Crystal Palace Park

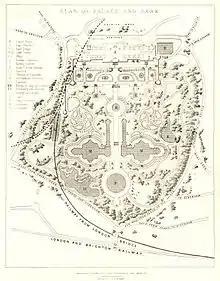
An 1857 plan of the ground of Crystal Palace and park

After the 1851 Great Exhibition in Hyde Park, Joseph Paxton appealed for the retention of The Crystal Palace in Hyde Park, but the government decreed that the Palace be removed. Paxton formed the Crystal Palace Company to purchase the Hyde Park Crystal Palace for £70,000, as well as a new site at the summit of Sydenham Hill on the Kent/Surrey border for the construction of an enlarged Crystal Palace which cost a total of £1.3 million. The 389-acre site consisted of woodland and the grounds of the mansion known as Penge Place owned by Paxton's friend and railway entrepreneur Leo Schuster. This land as enclosed in 1827 previously made up the northern part of Penge Common, a large area of wood pasture which abutted the Great North Wood. Between 1852 and 1854, an enlarged and redesigned Crystal Palace was rebuilt at the new site, set in a park constructed by Sir Joseph Paxton's Crystal Palace Company.